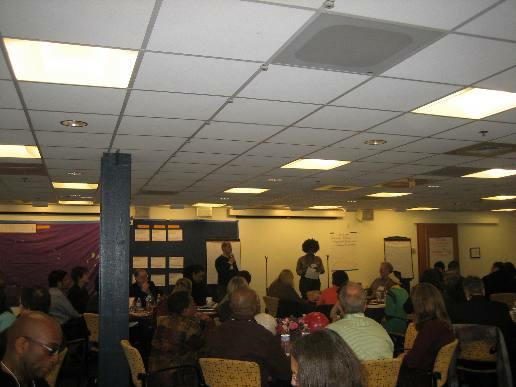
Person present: Yes